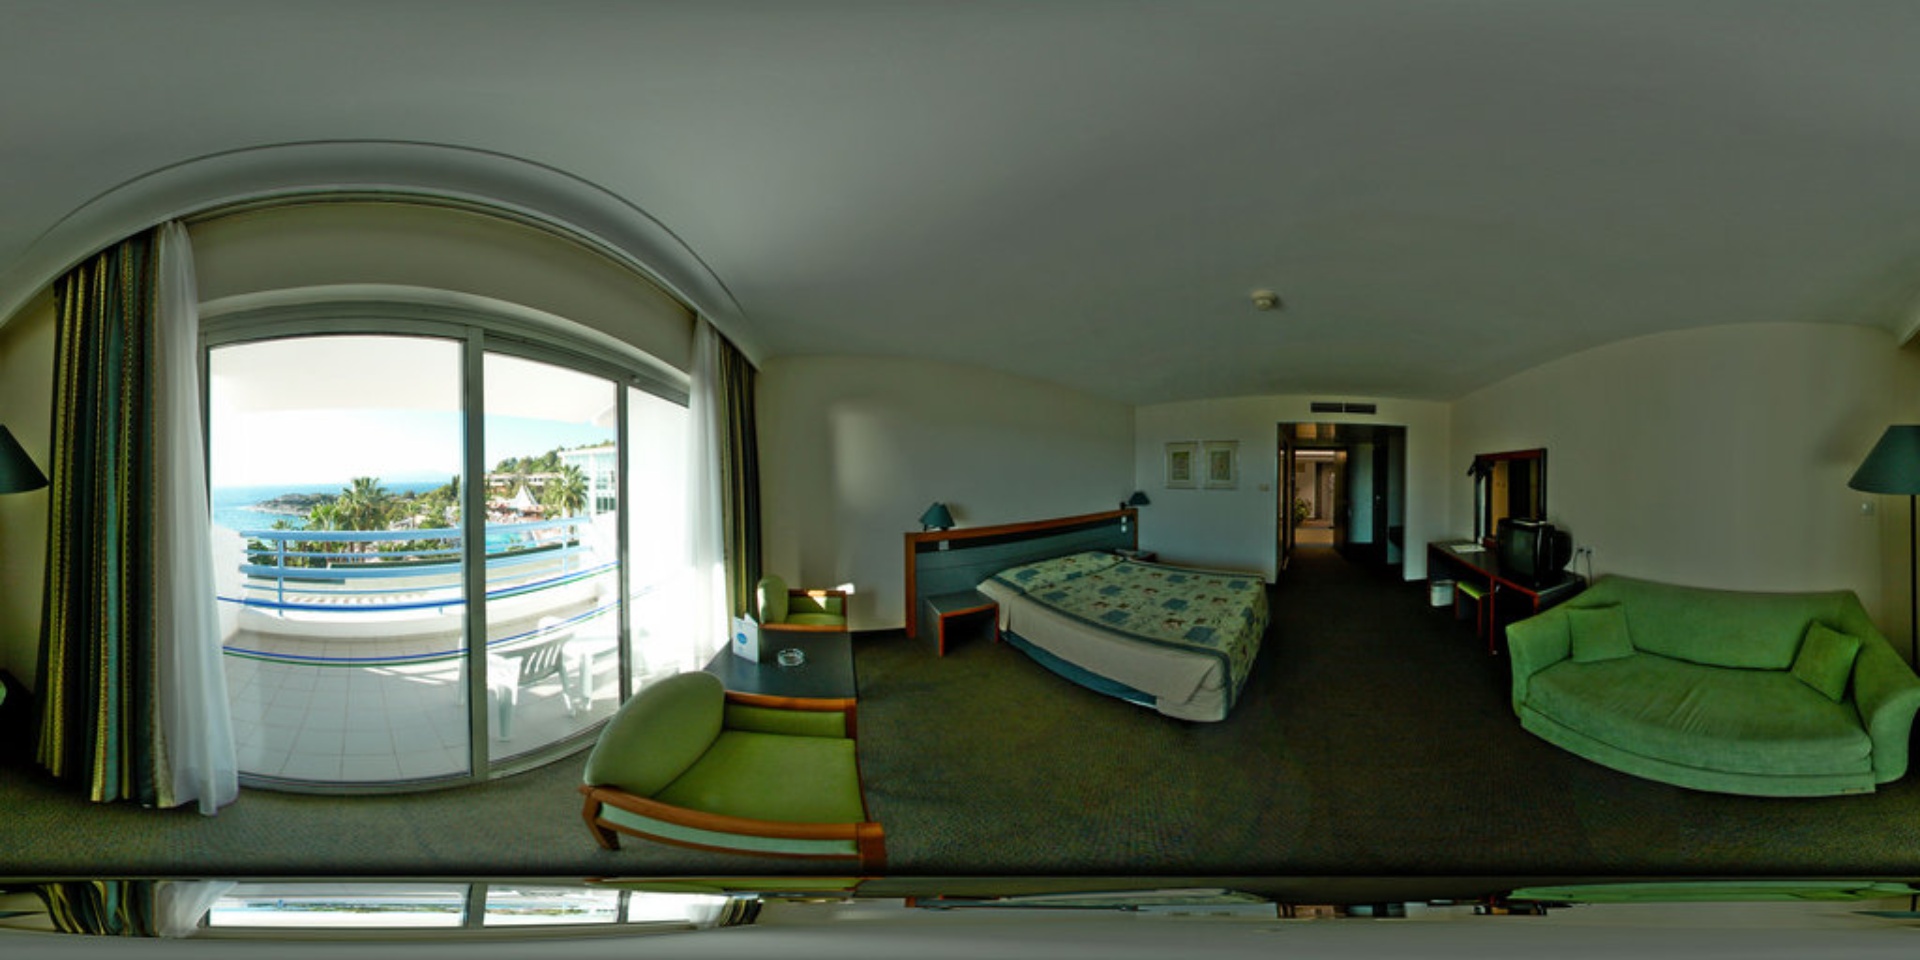
Referred object: TV opposite the bed

Referred object: the green couch

Referred object: the green couch next to the floor lamp, viewed from the bed